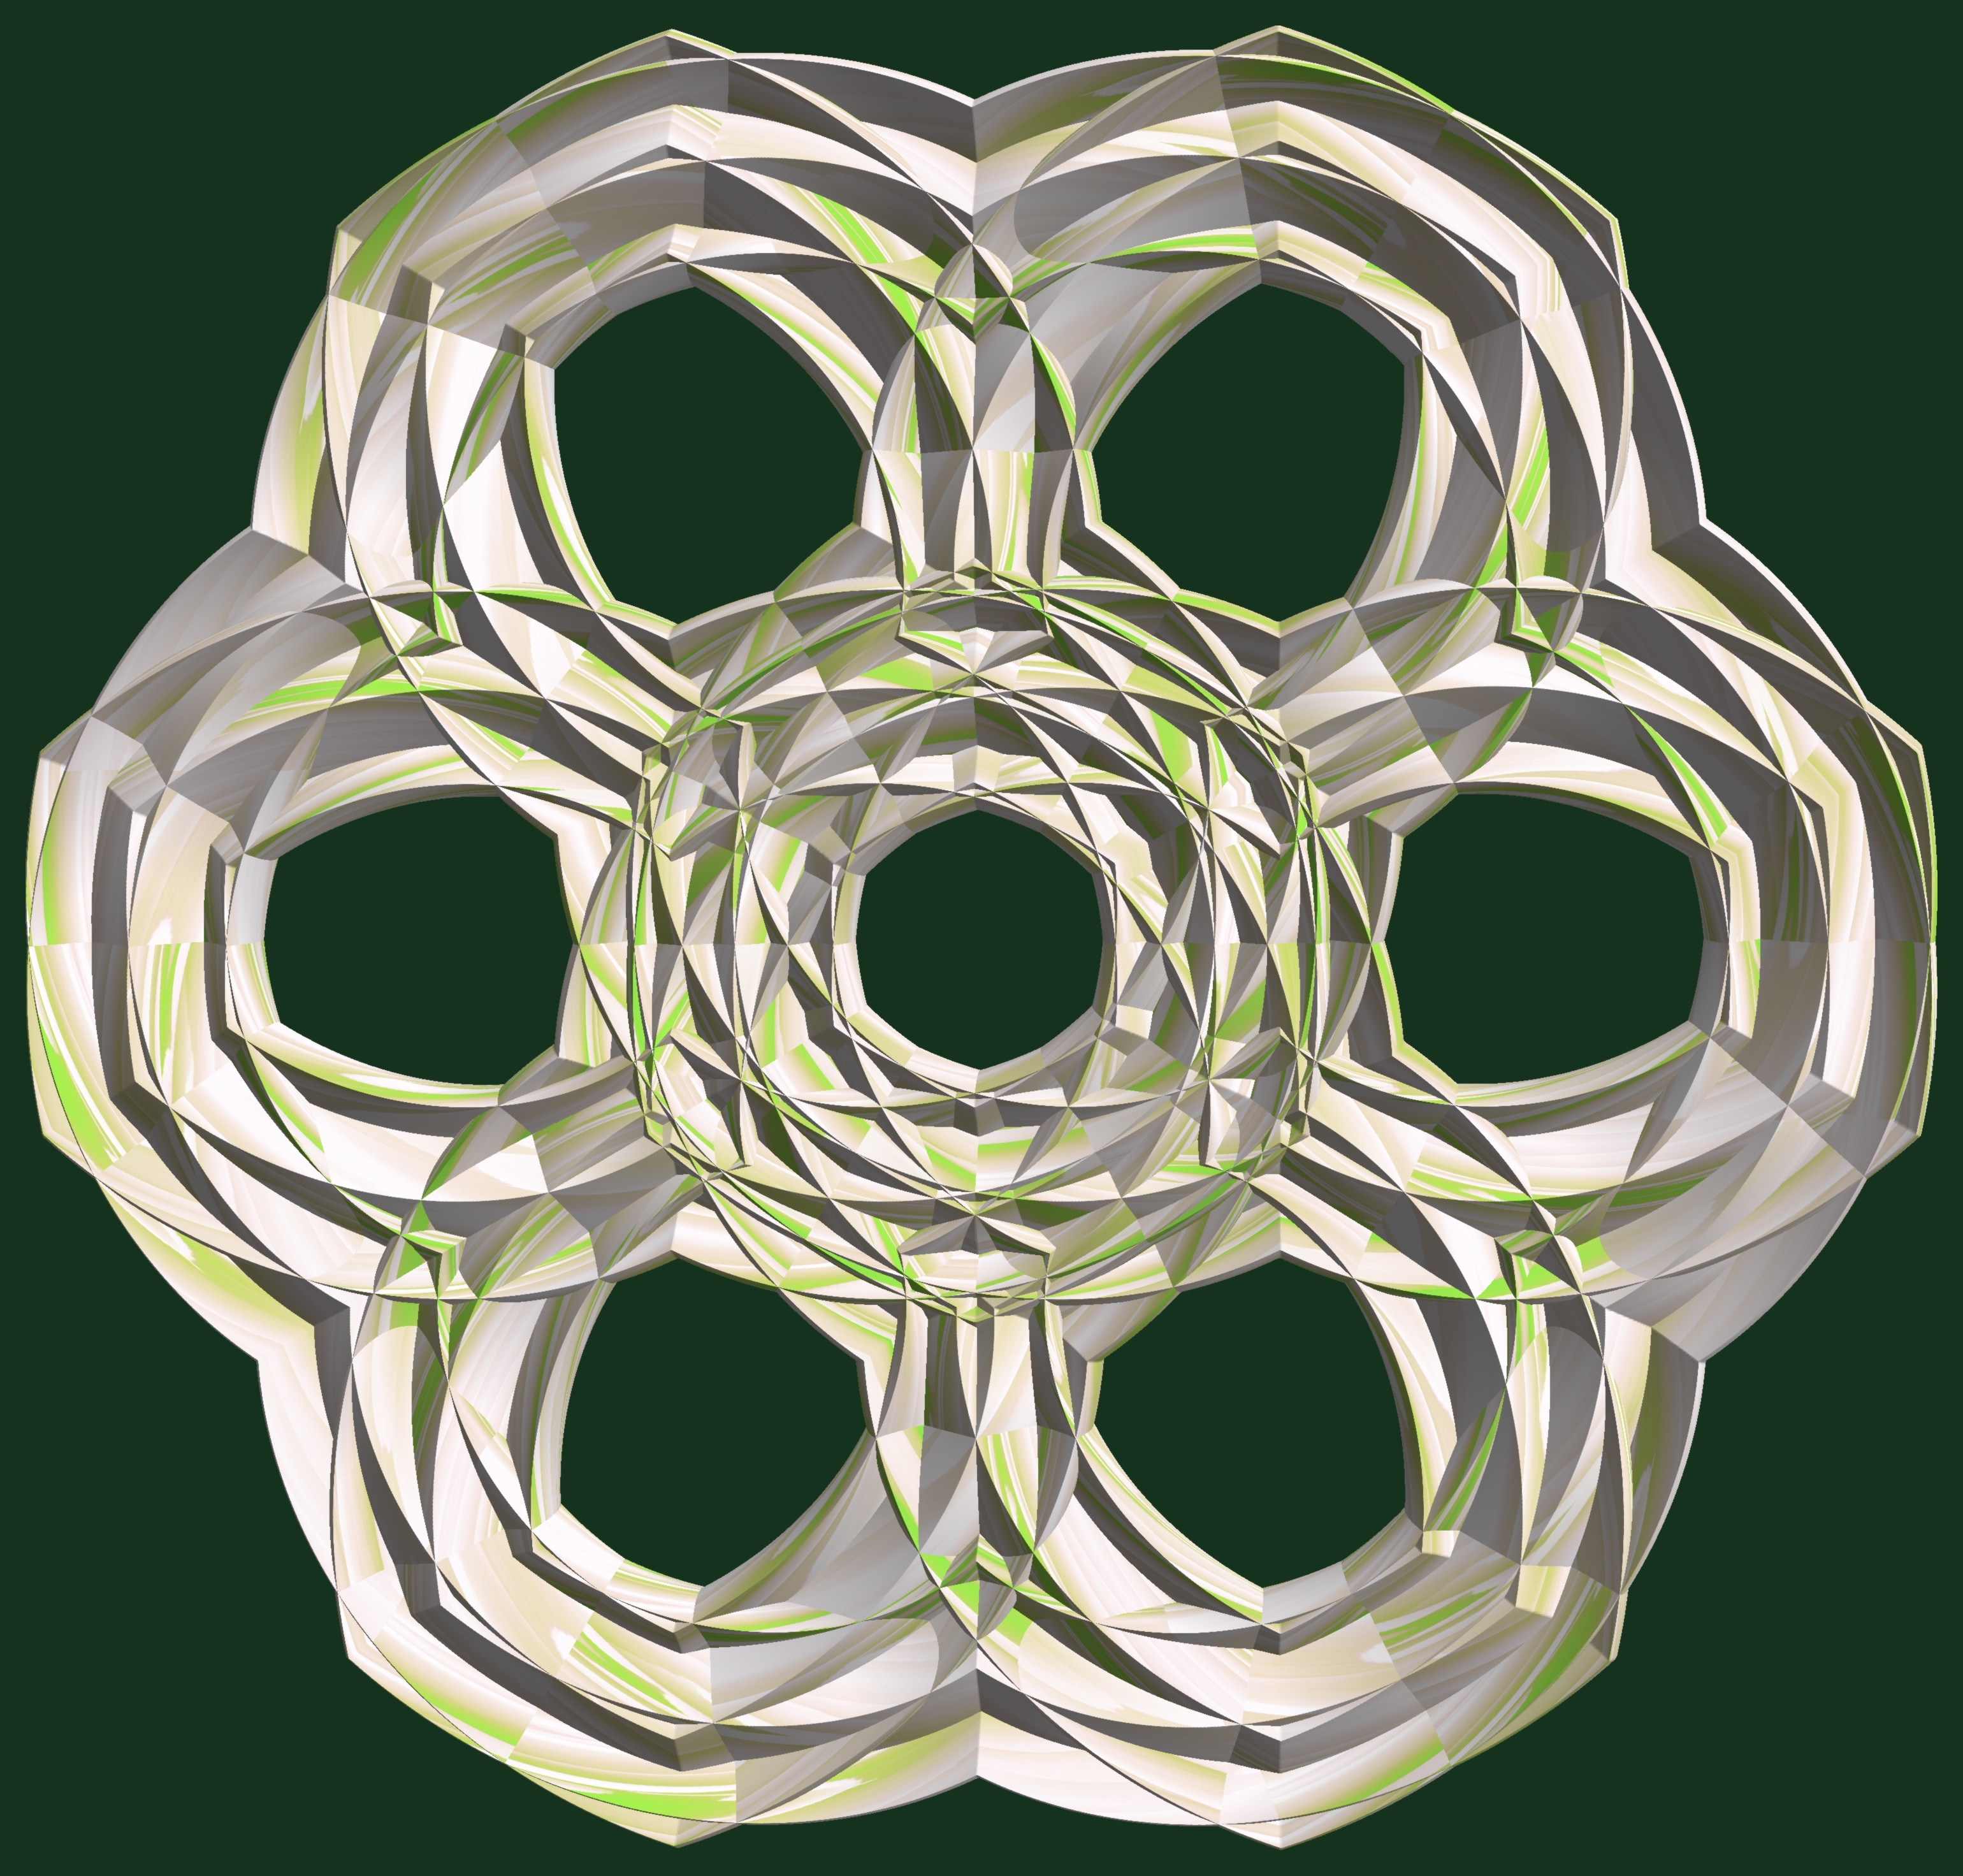
structure, texture, pattern, clothing, skull, headgear, bone, mask, illustration, design, head, symmetry, 3d, graphic, costume, torus, mathematica, cg, parametricplot3d, code, program, algorithm, abstruct, mapping, personal protective equipment